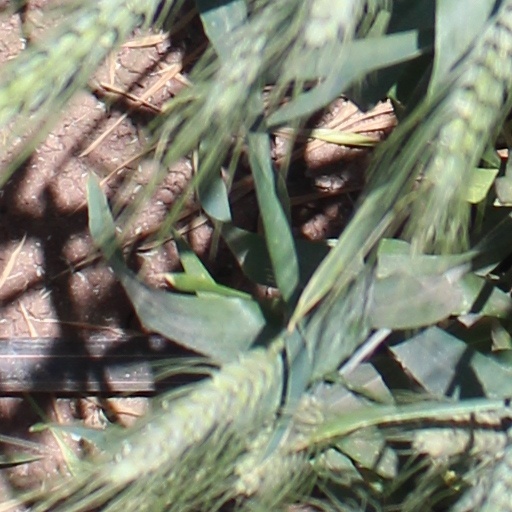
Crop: wheat